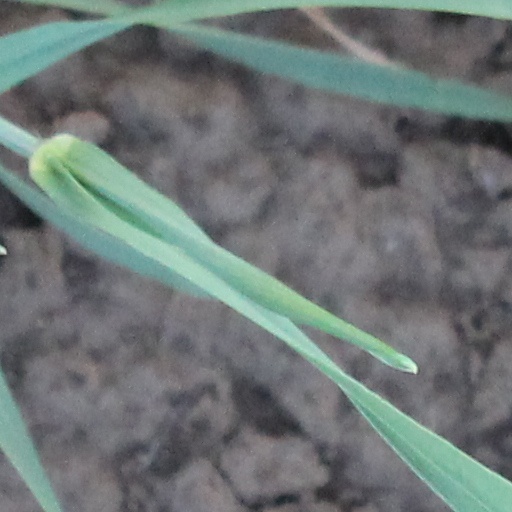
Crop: wheat